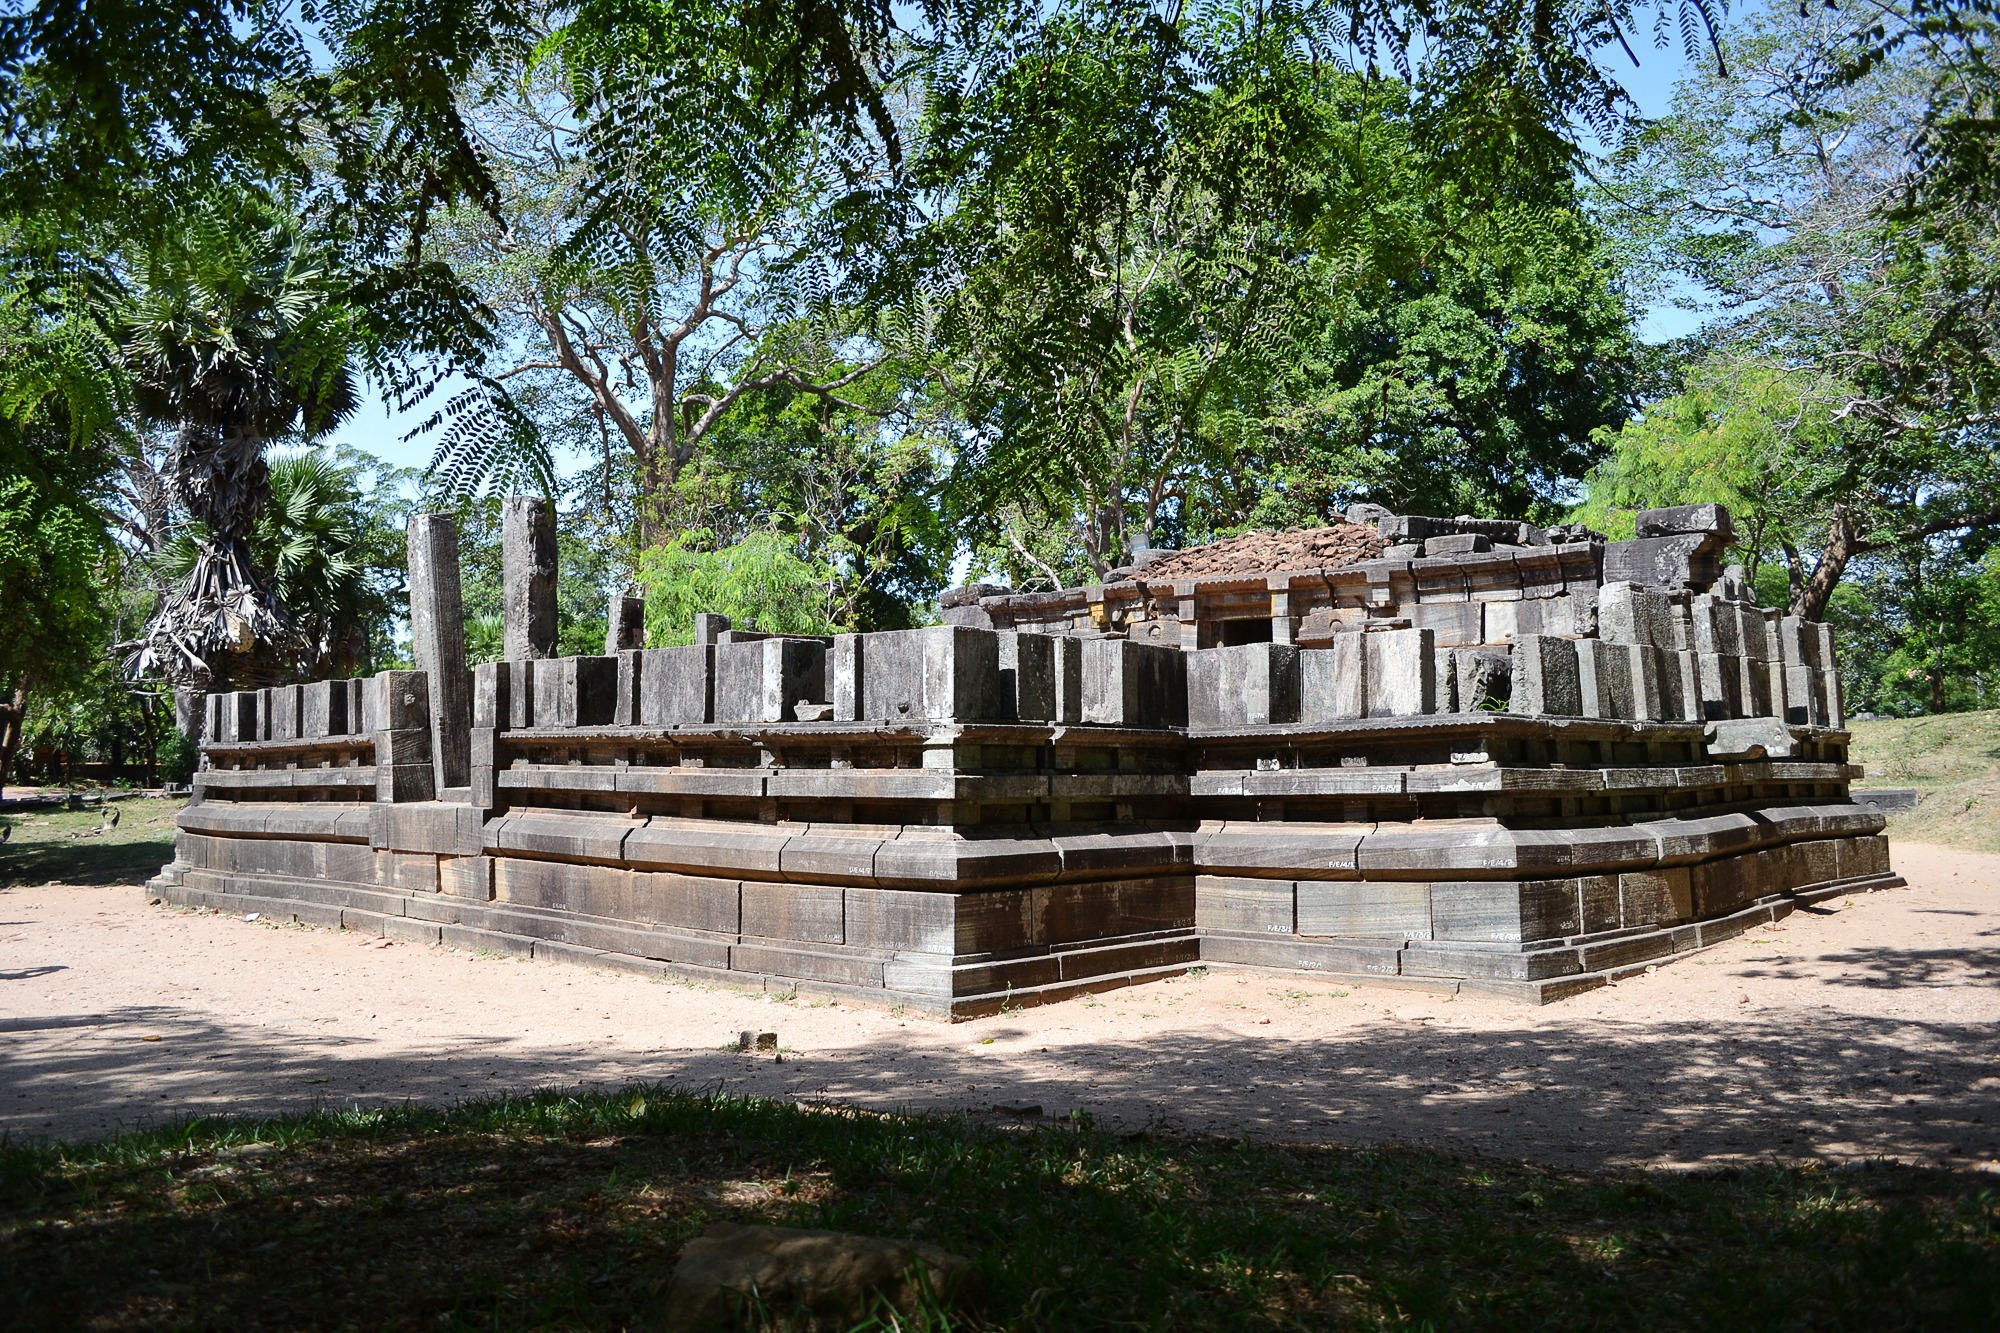
tree, buddhism, castle, ancient, historic, memorial, king, ruins, sri lanka, ceylon, archaeological site, ancient ruins, historic site, ancient history, mawanella, polonnaruwa